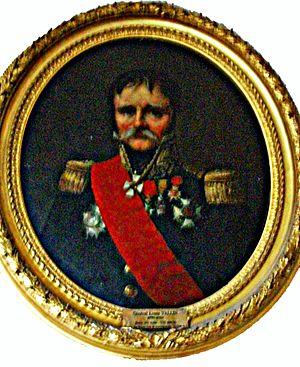
Portrait de Louis Vallin du musée des beaux arts de Châlons, il se trouve à la mairie.
Louis, baron puis vicomte Vallin, né le 16 août 1770 à Dormans, mort le 25 décembre 1854 à Paris, est un général français de la Révolution et de l’Empire.